Krassimira Banova

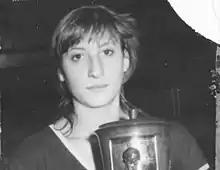
Banova, holding European Champions Cup in 1984

In 1984 BC Levski Sofia faced the Zulu Vicenza at the final of the Women European Champions Cup. According to most of the specialists back then, the Italian team was an absolute favorite, led by players like Beverly Smith, Catarina Polini, and Wanda Sandon.